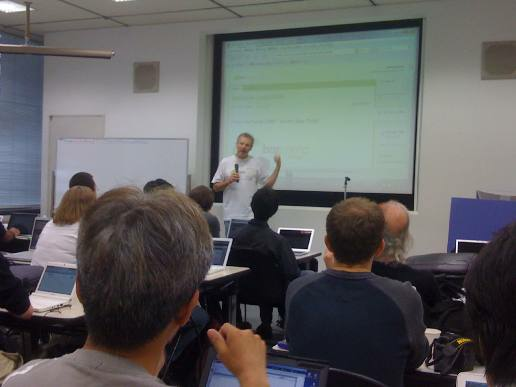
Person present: Yes